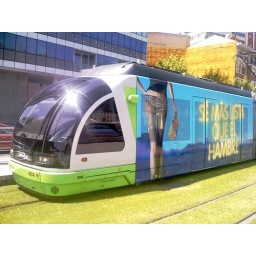
Not only the public transport is green in Bilbao - they emphasize that by the green real grass on the rail tracks.